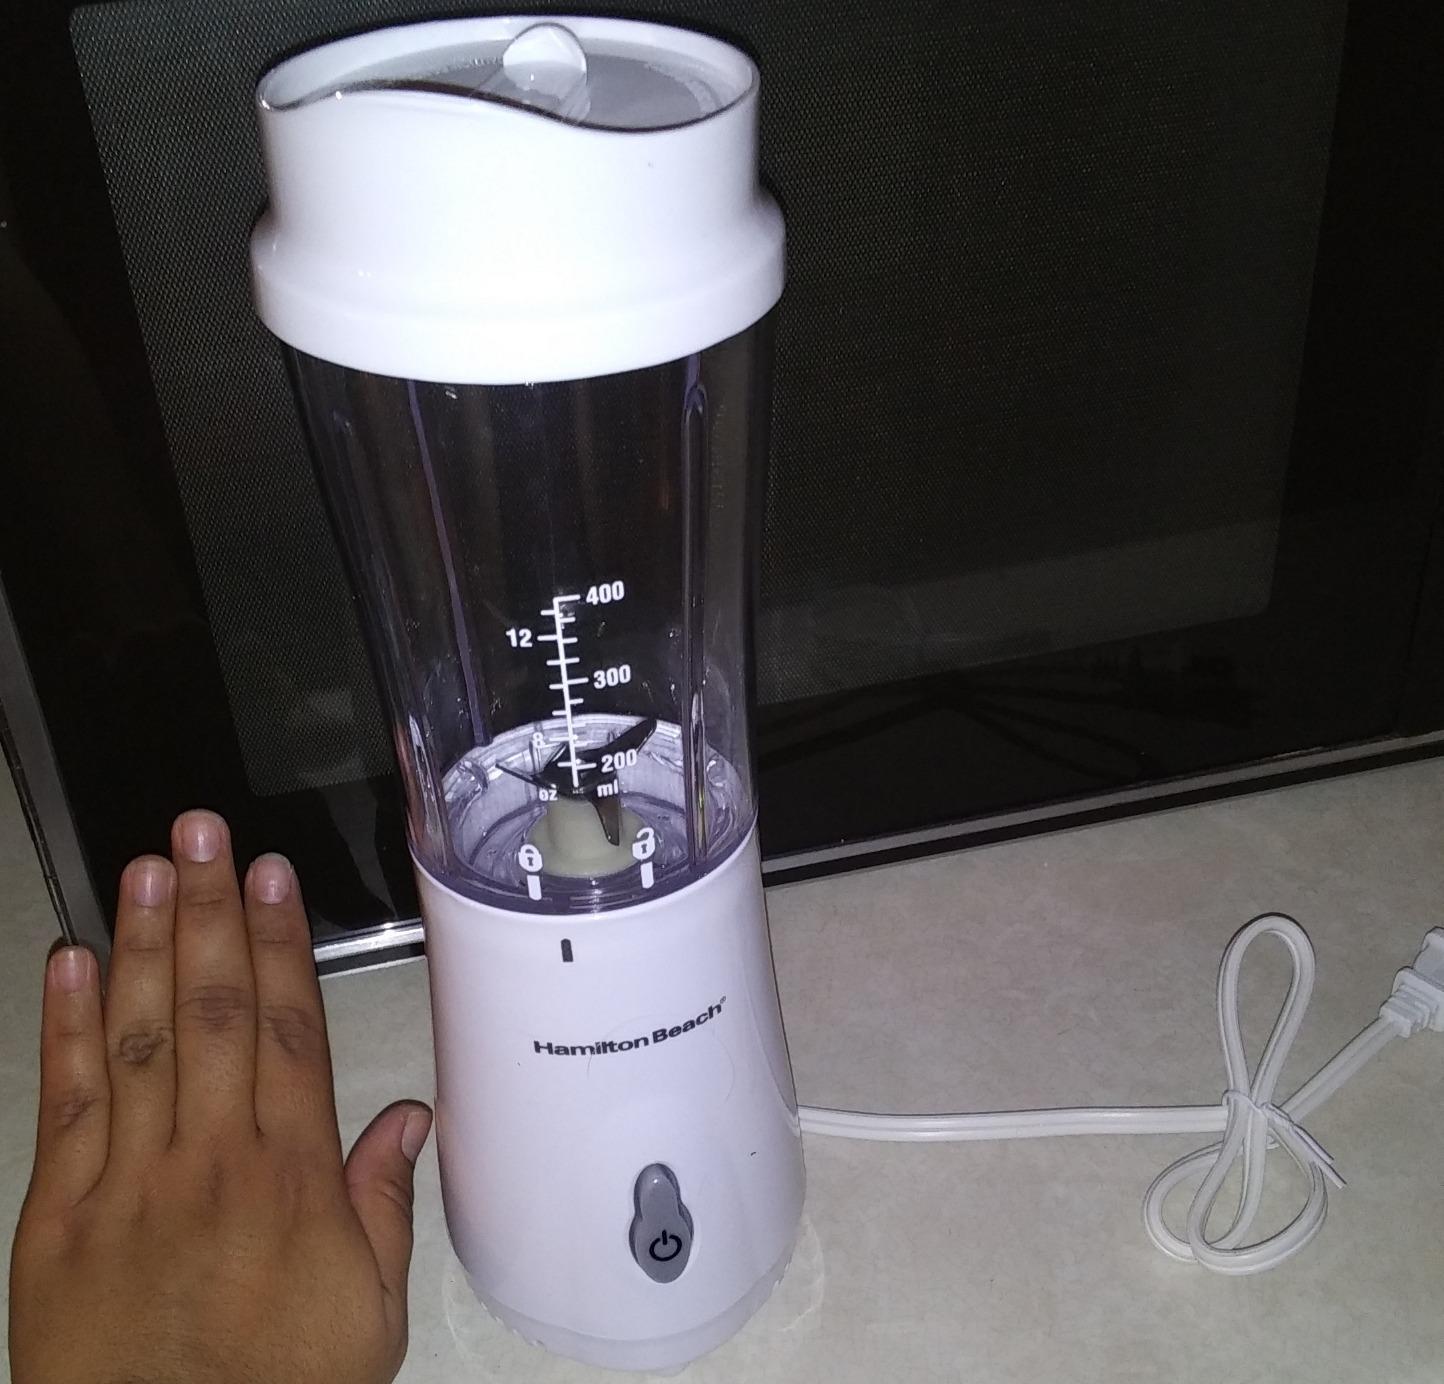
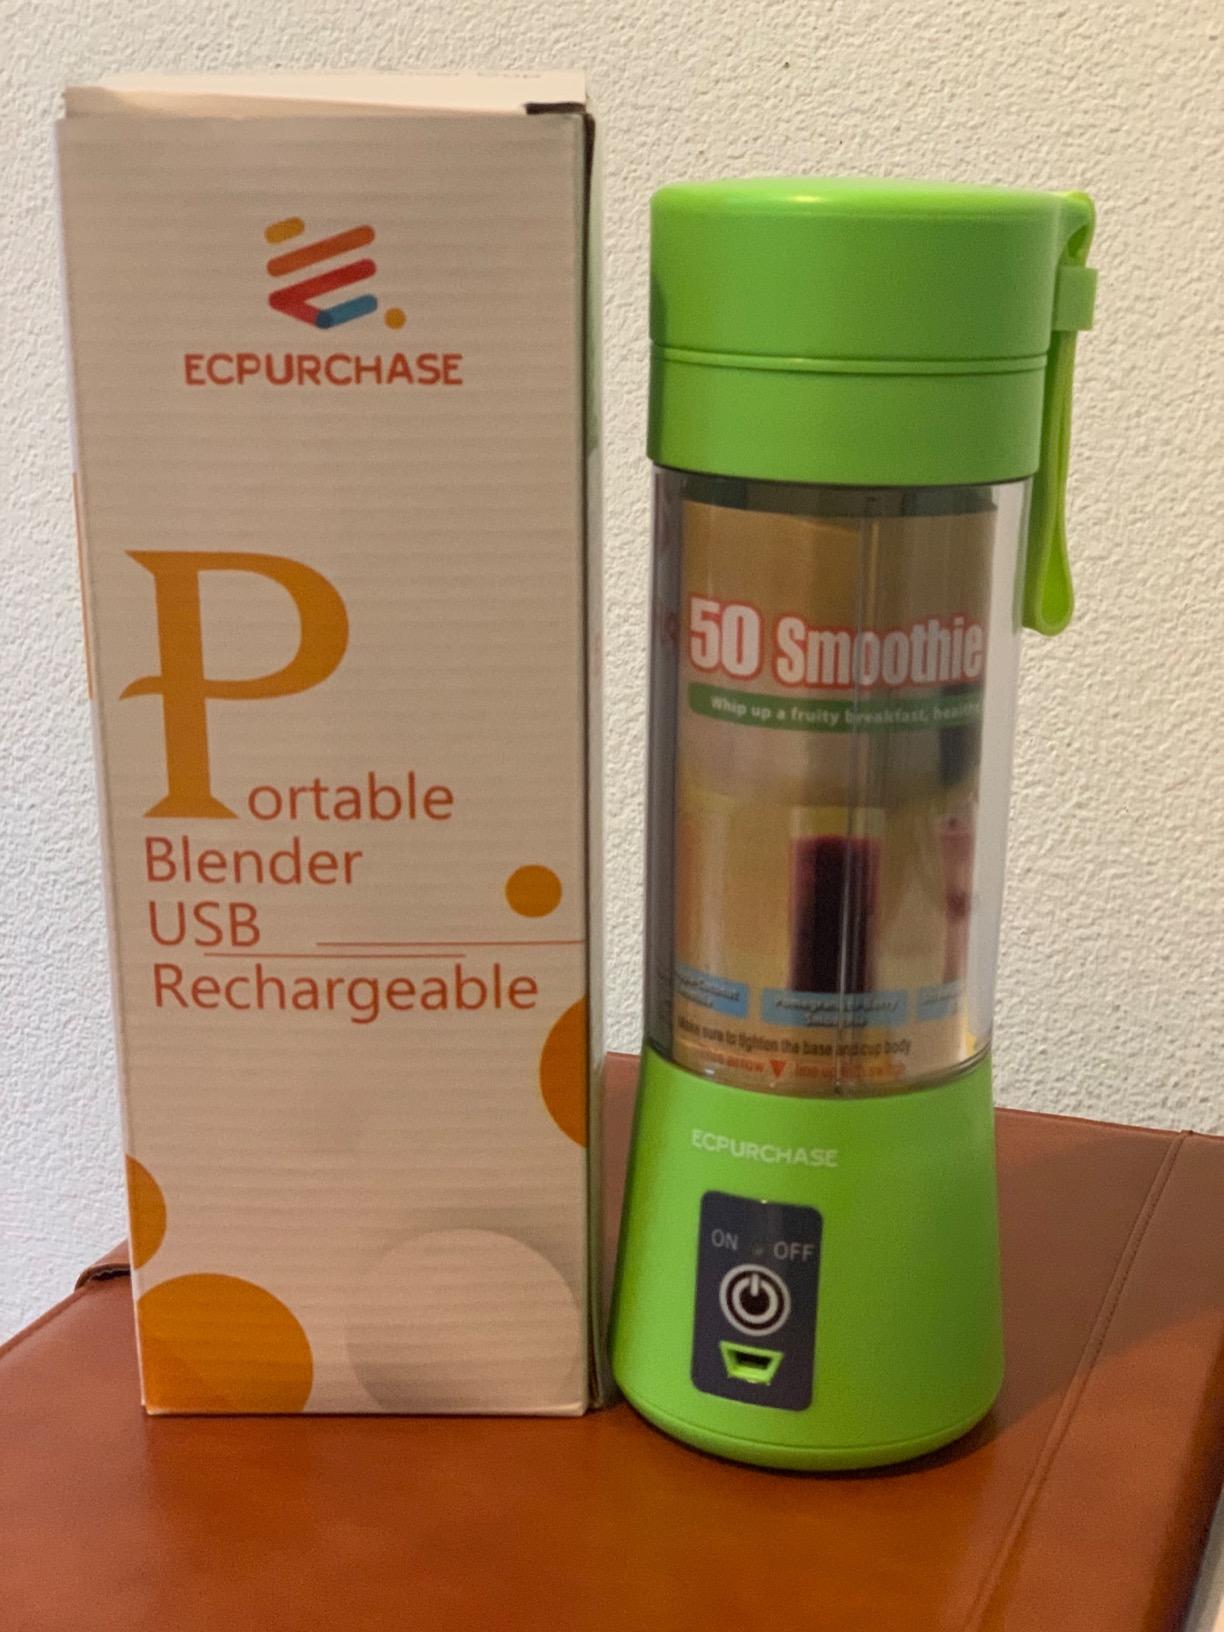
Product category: items_blender
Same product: no